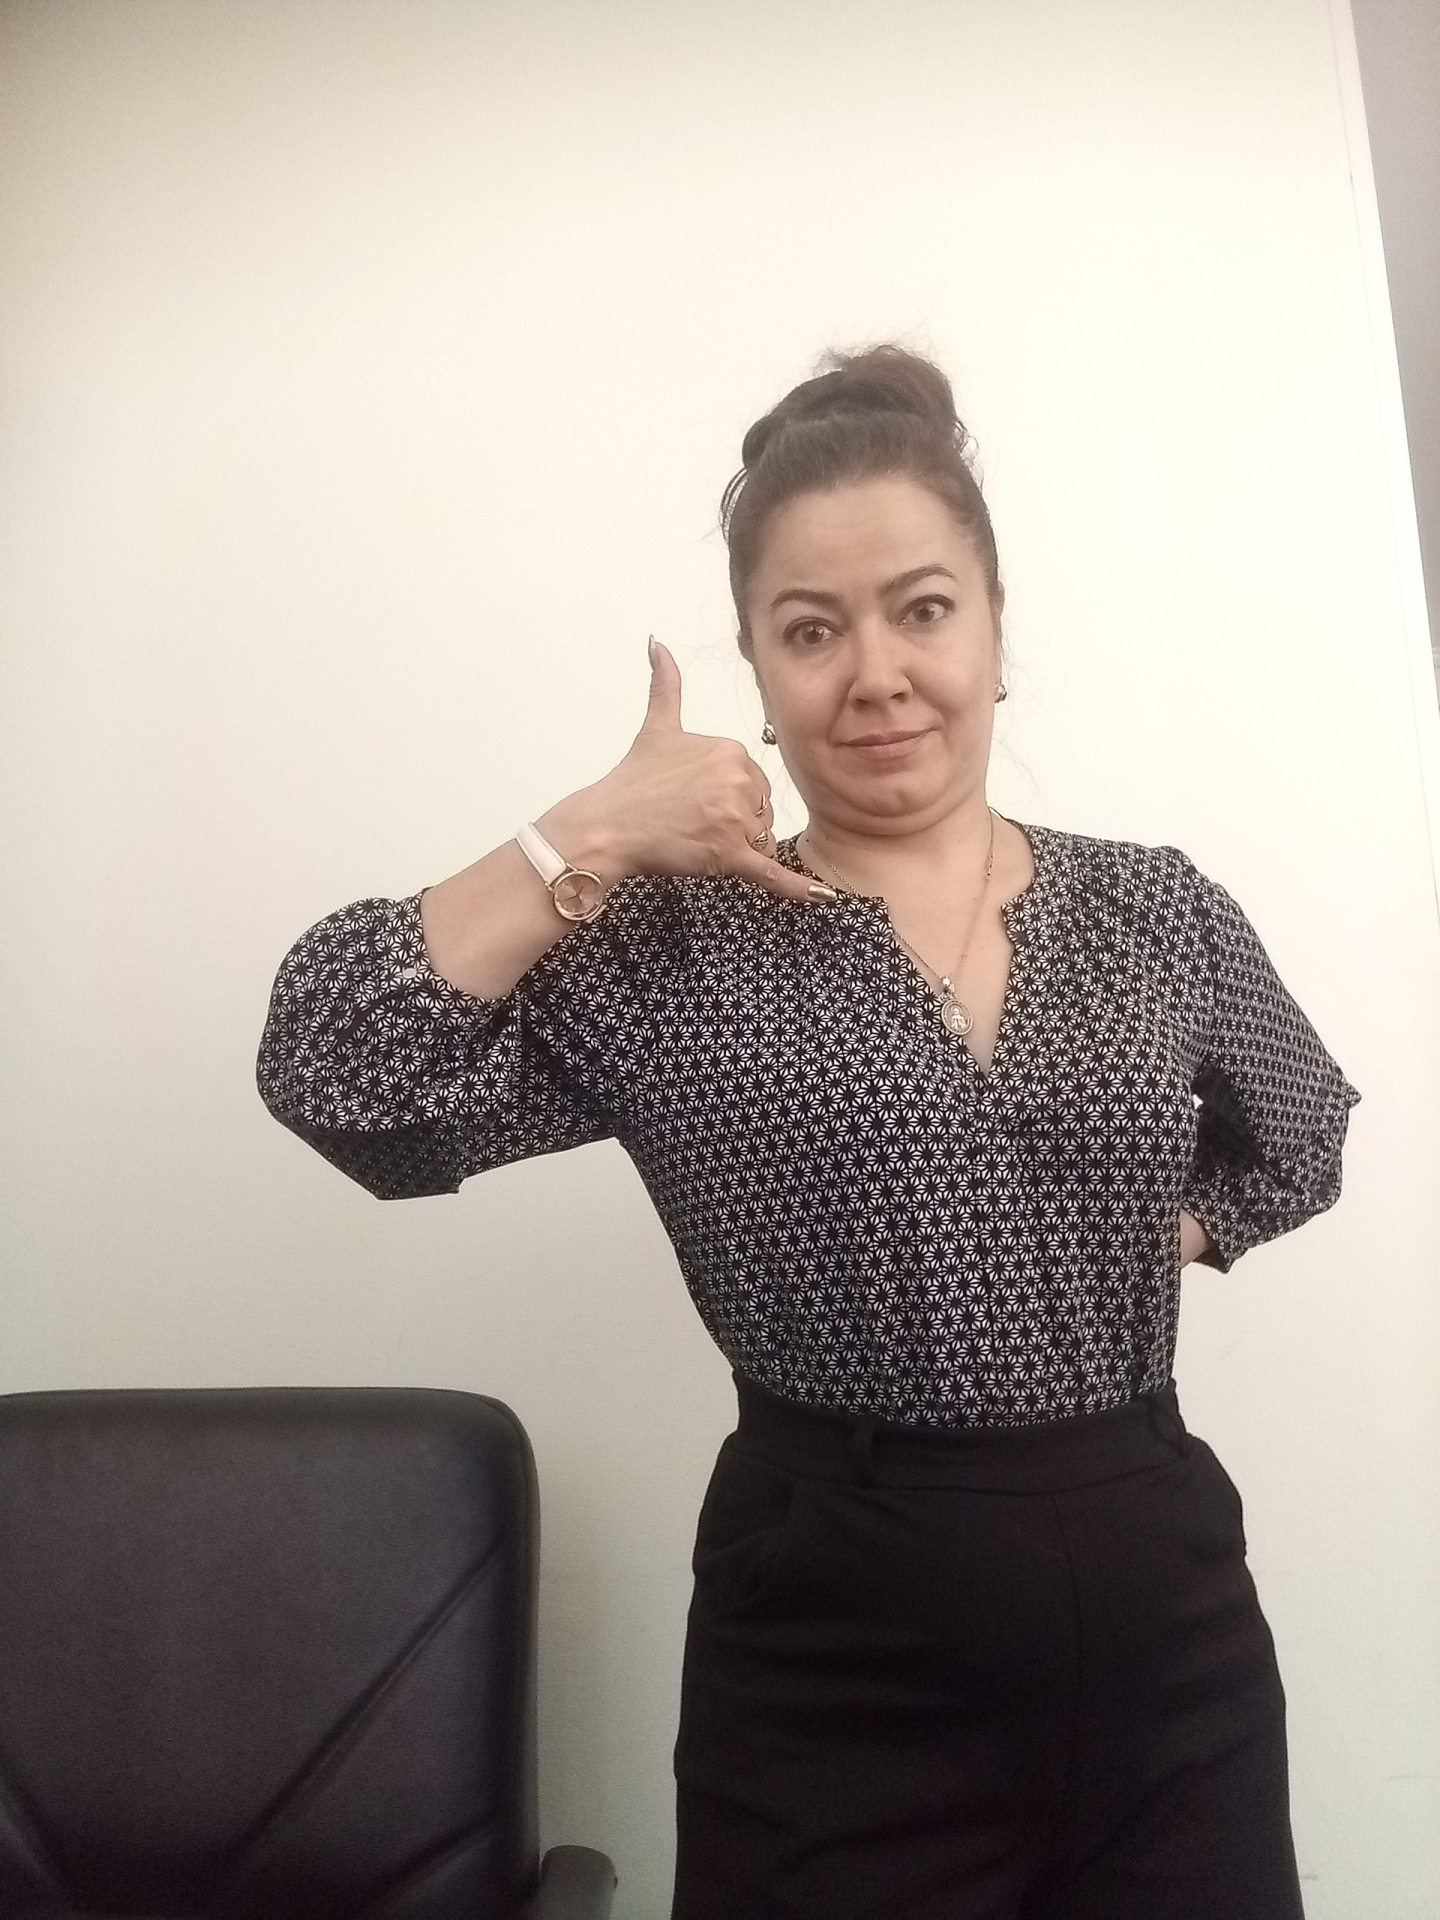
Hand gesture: call